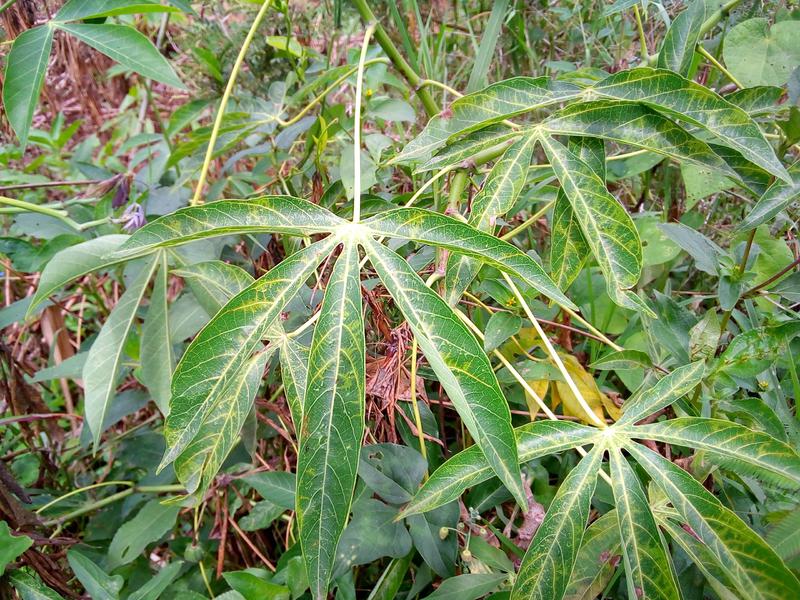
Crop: cassava
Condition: brown_streak_disease